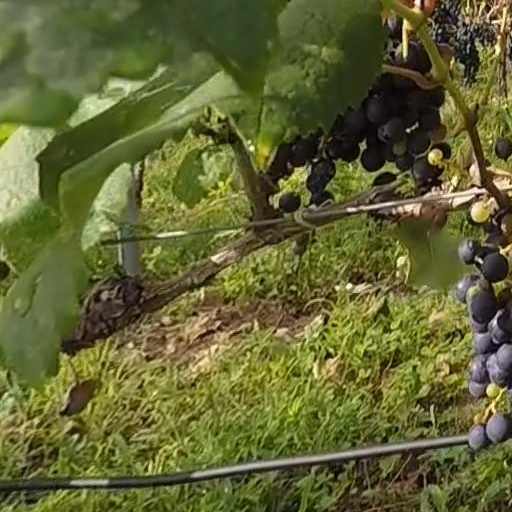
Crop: grape